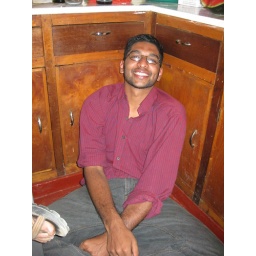
Alan without a chair at the house in Arusha